Théâtre des Nouveautés

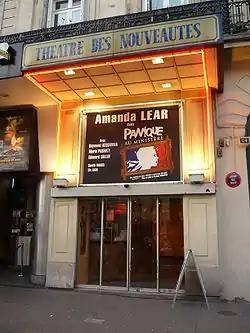
Théâtre des Nouveautés in 2010

The Théâtre des Nouveautés ("Theatre of the New") is a Parisian theatre built in 1921 and located at 24 boulevard Poissonnière (Paris, 9th arr.). The name was also used by several earlier Parisian theatre companies and their buildings, beginning in 1827.